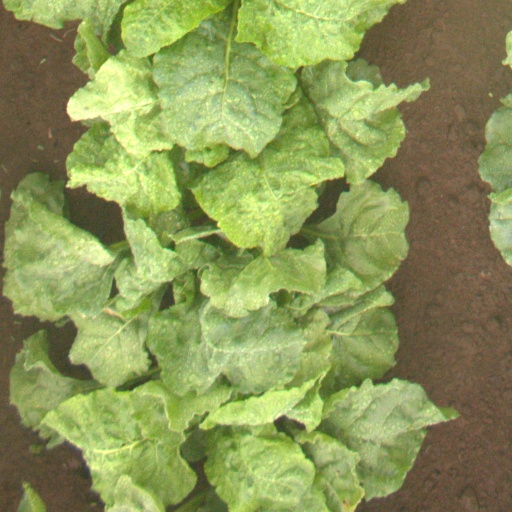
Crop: sugar beet